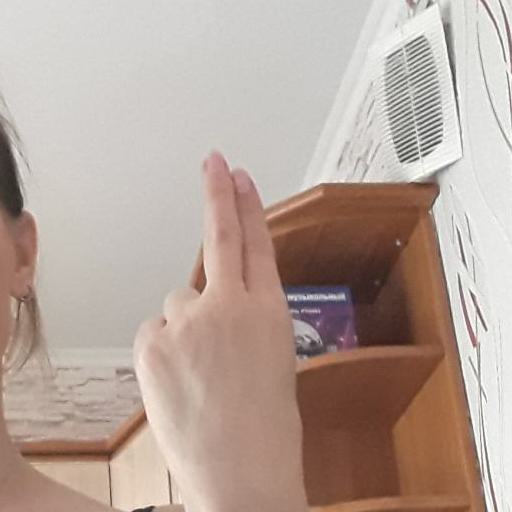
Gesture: two_up_inverted